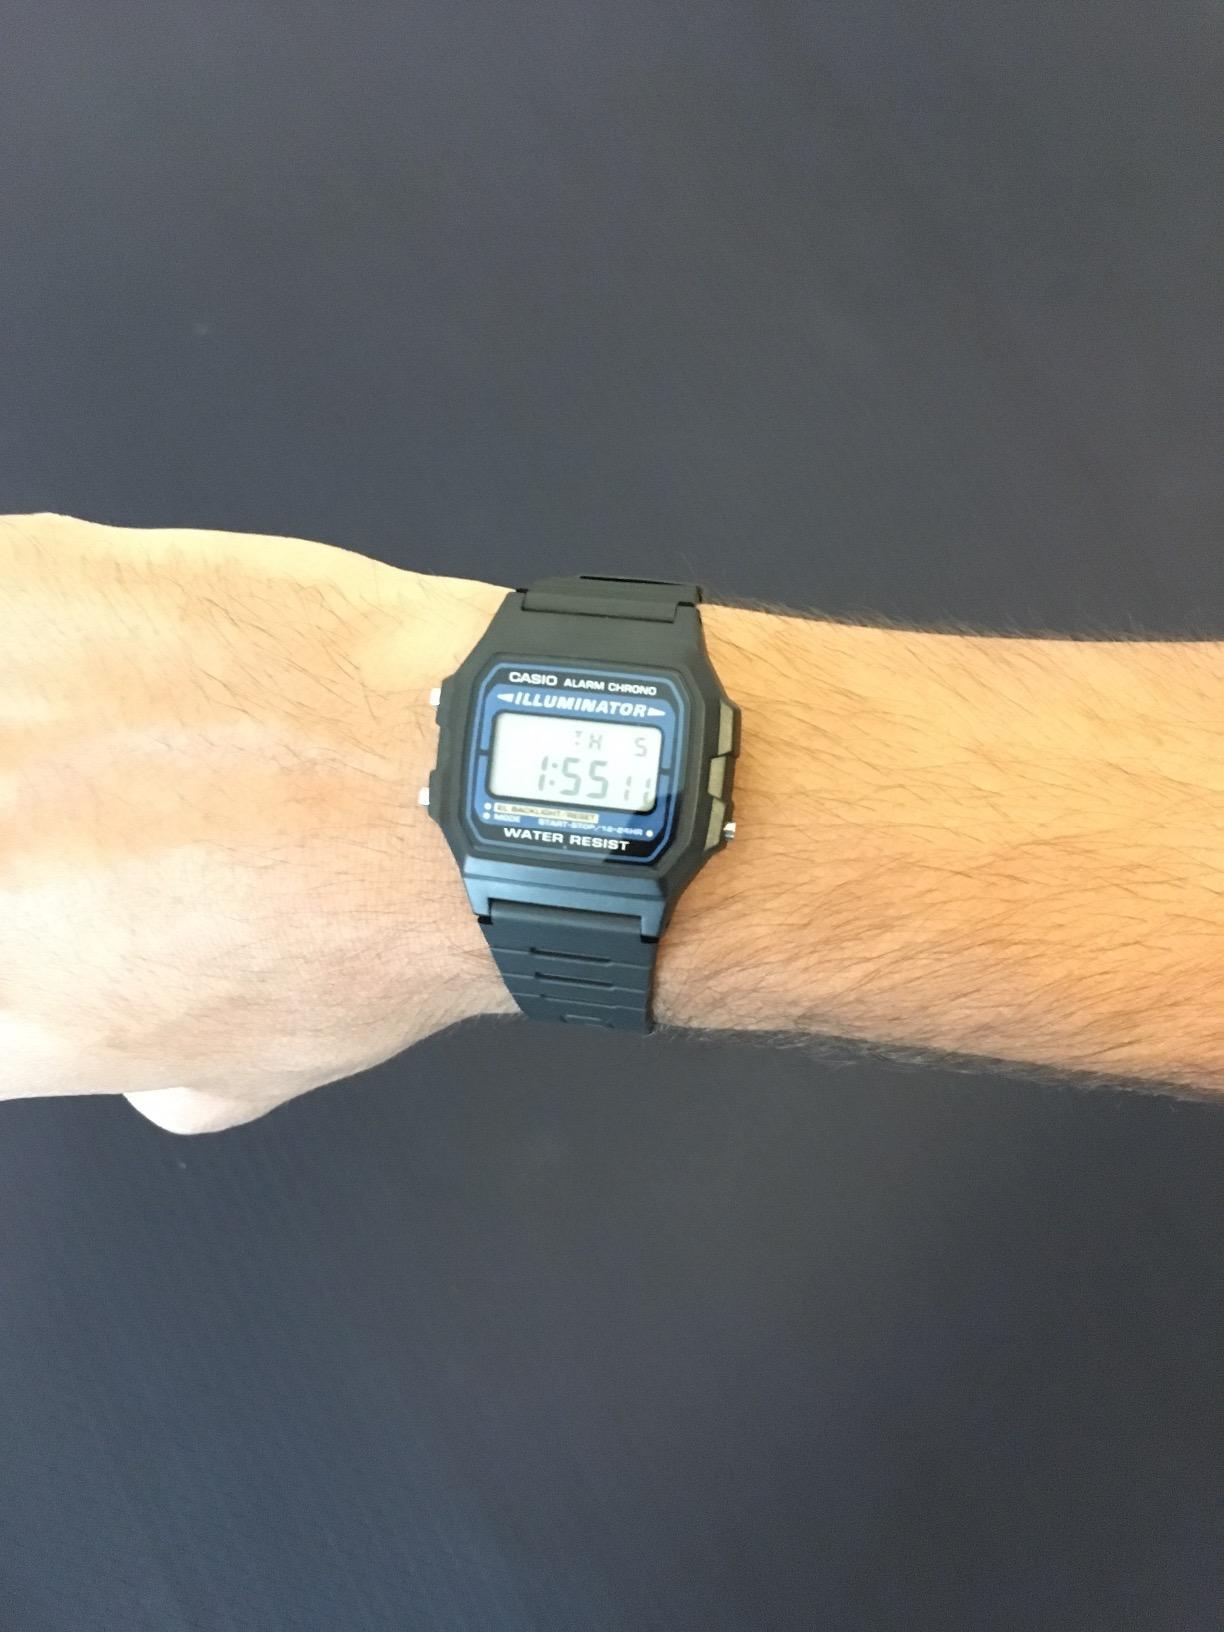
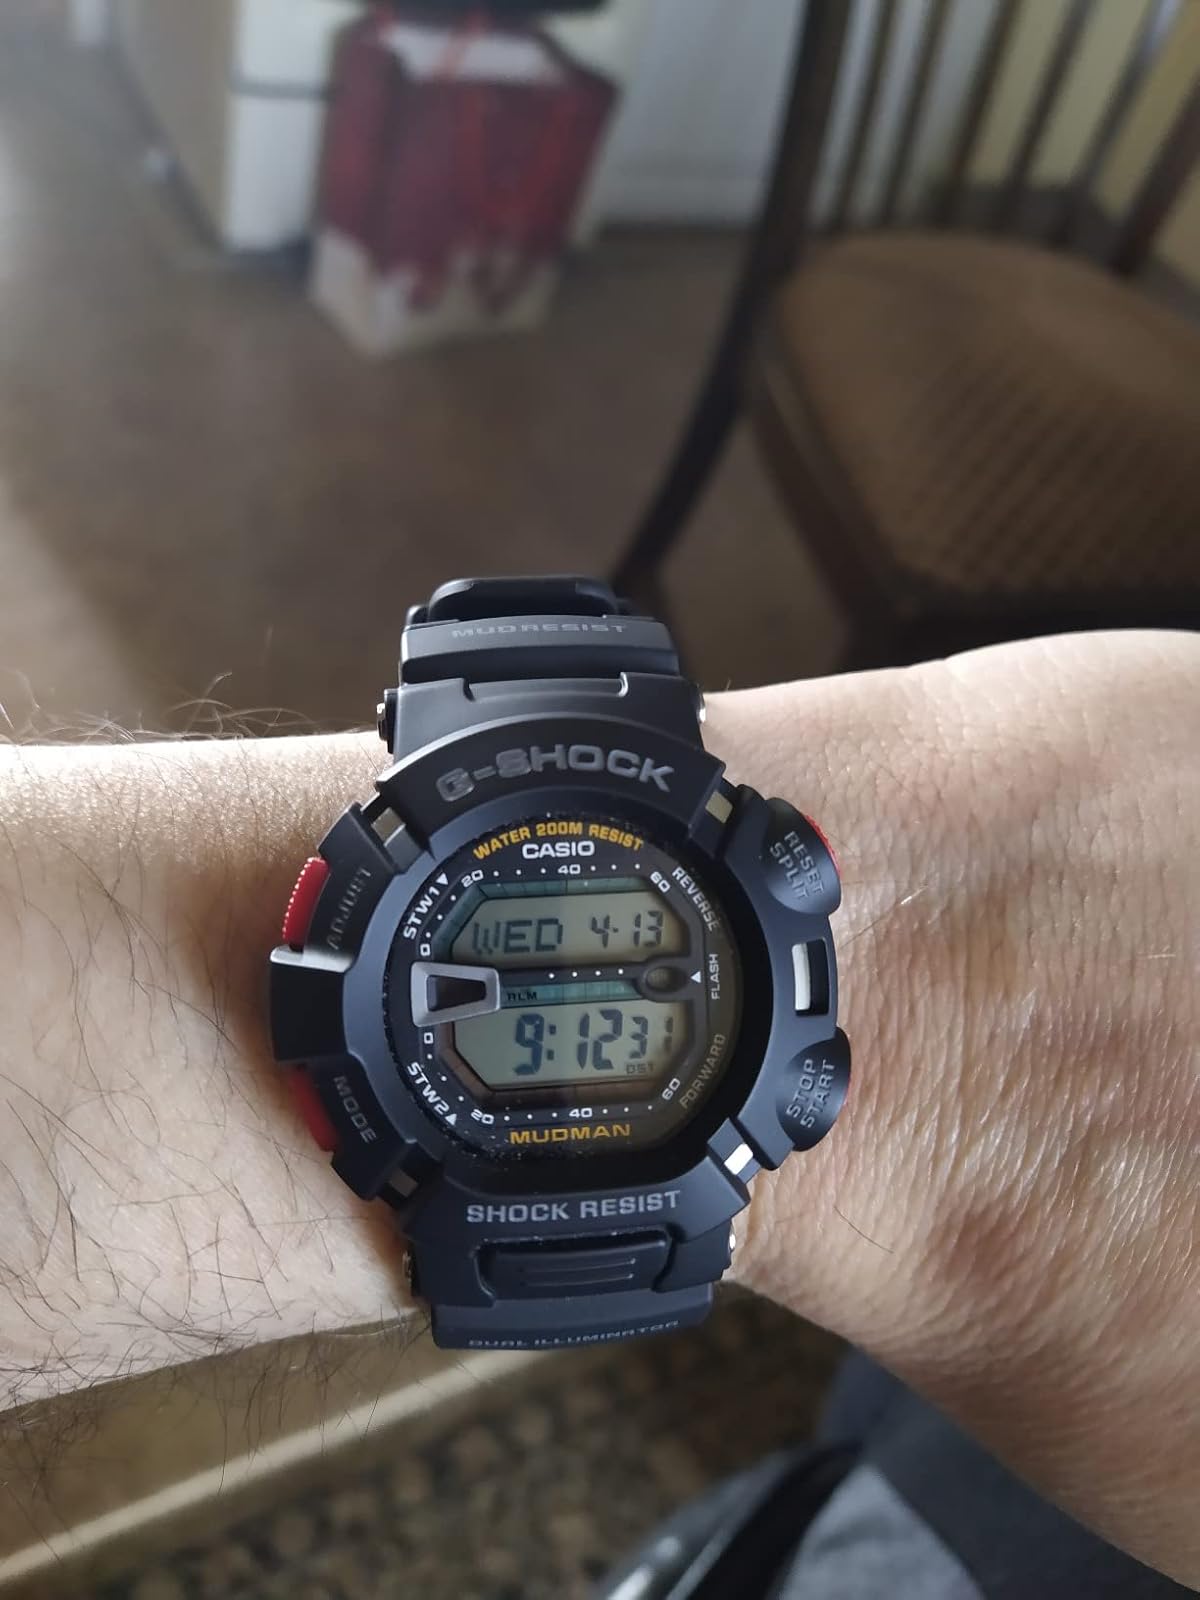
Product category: accessories_watch
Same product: no